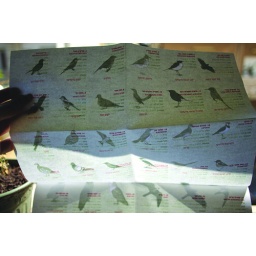
a folded brochure for a guest house in Lahav forest